Huli Hejje

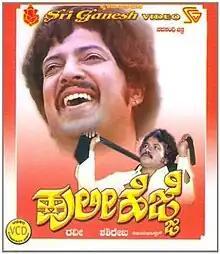

Huli Hejje is a 1984 Indian Kannada-language film, directed by K. S. L. Swamy (Ravee) and produced by Shashirekha. The film stars Vishnuvardhan, Tiger Prabhakar, Vijayalakshmi Singh and Srigeetha. The film has musical score by Vijaya Bhaskar.